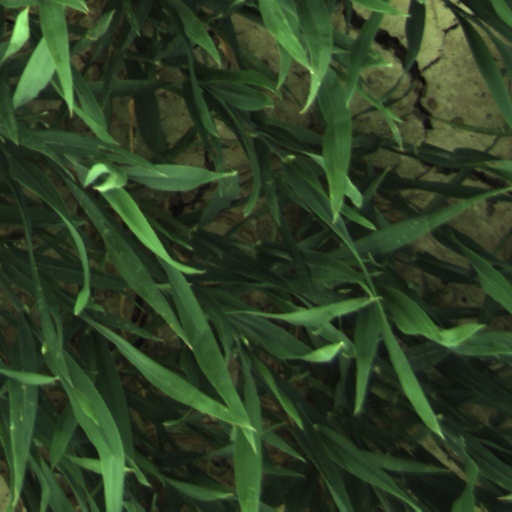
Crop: wheat